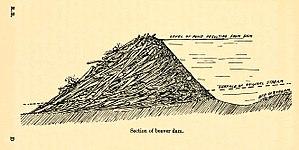
Illustration tirée du livre The romance of the beaver
Un barrage de castors est un barrage naturel, construit en travers d'un petit cours d'eau par des castors. Il lui permet de conserver de l'eau en été et de protéger son gîte contre les prédateurs, et aussi de garantir un accès facile aux provisions de branches stockées sous l'eau comme réserve hivernale de nourriture.